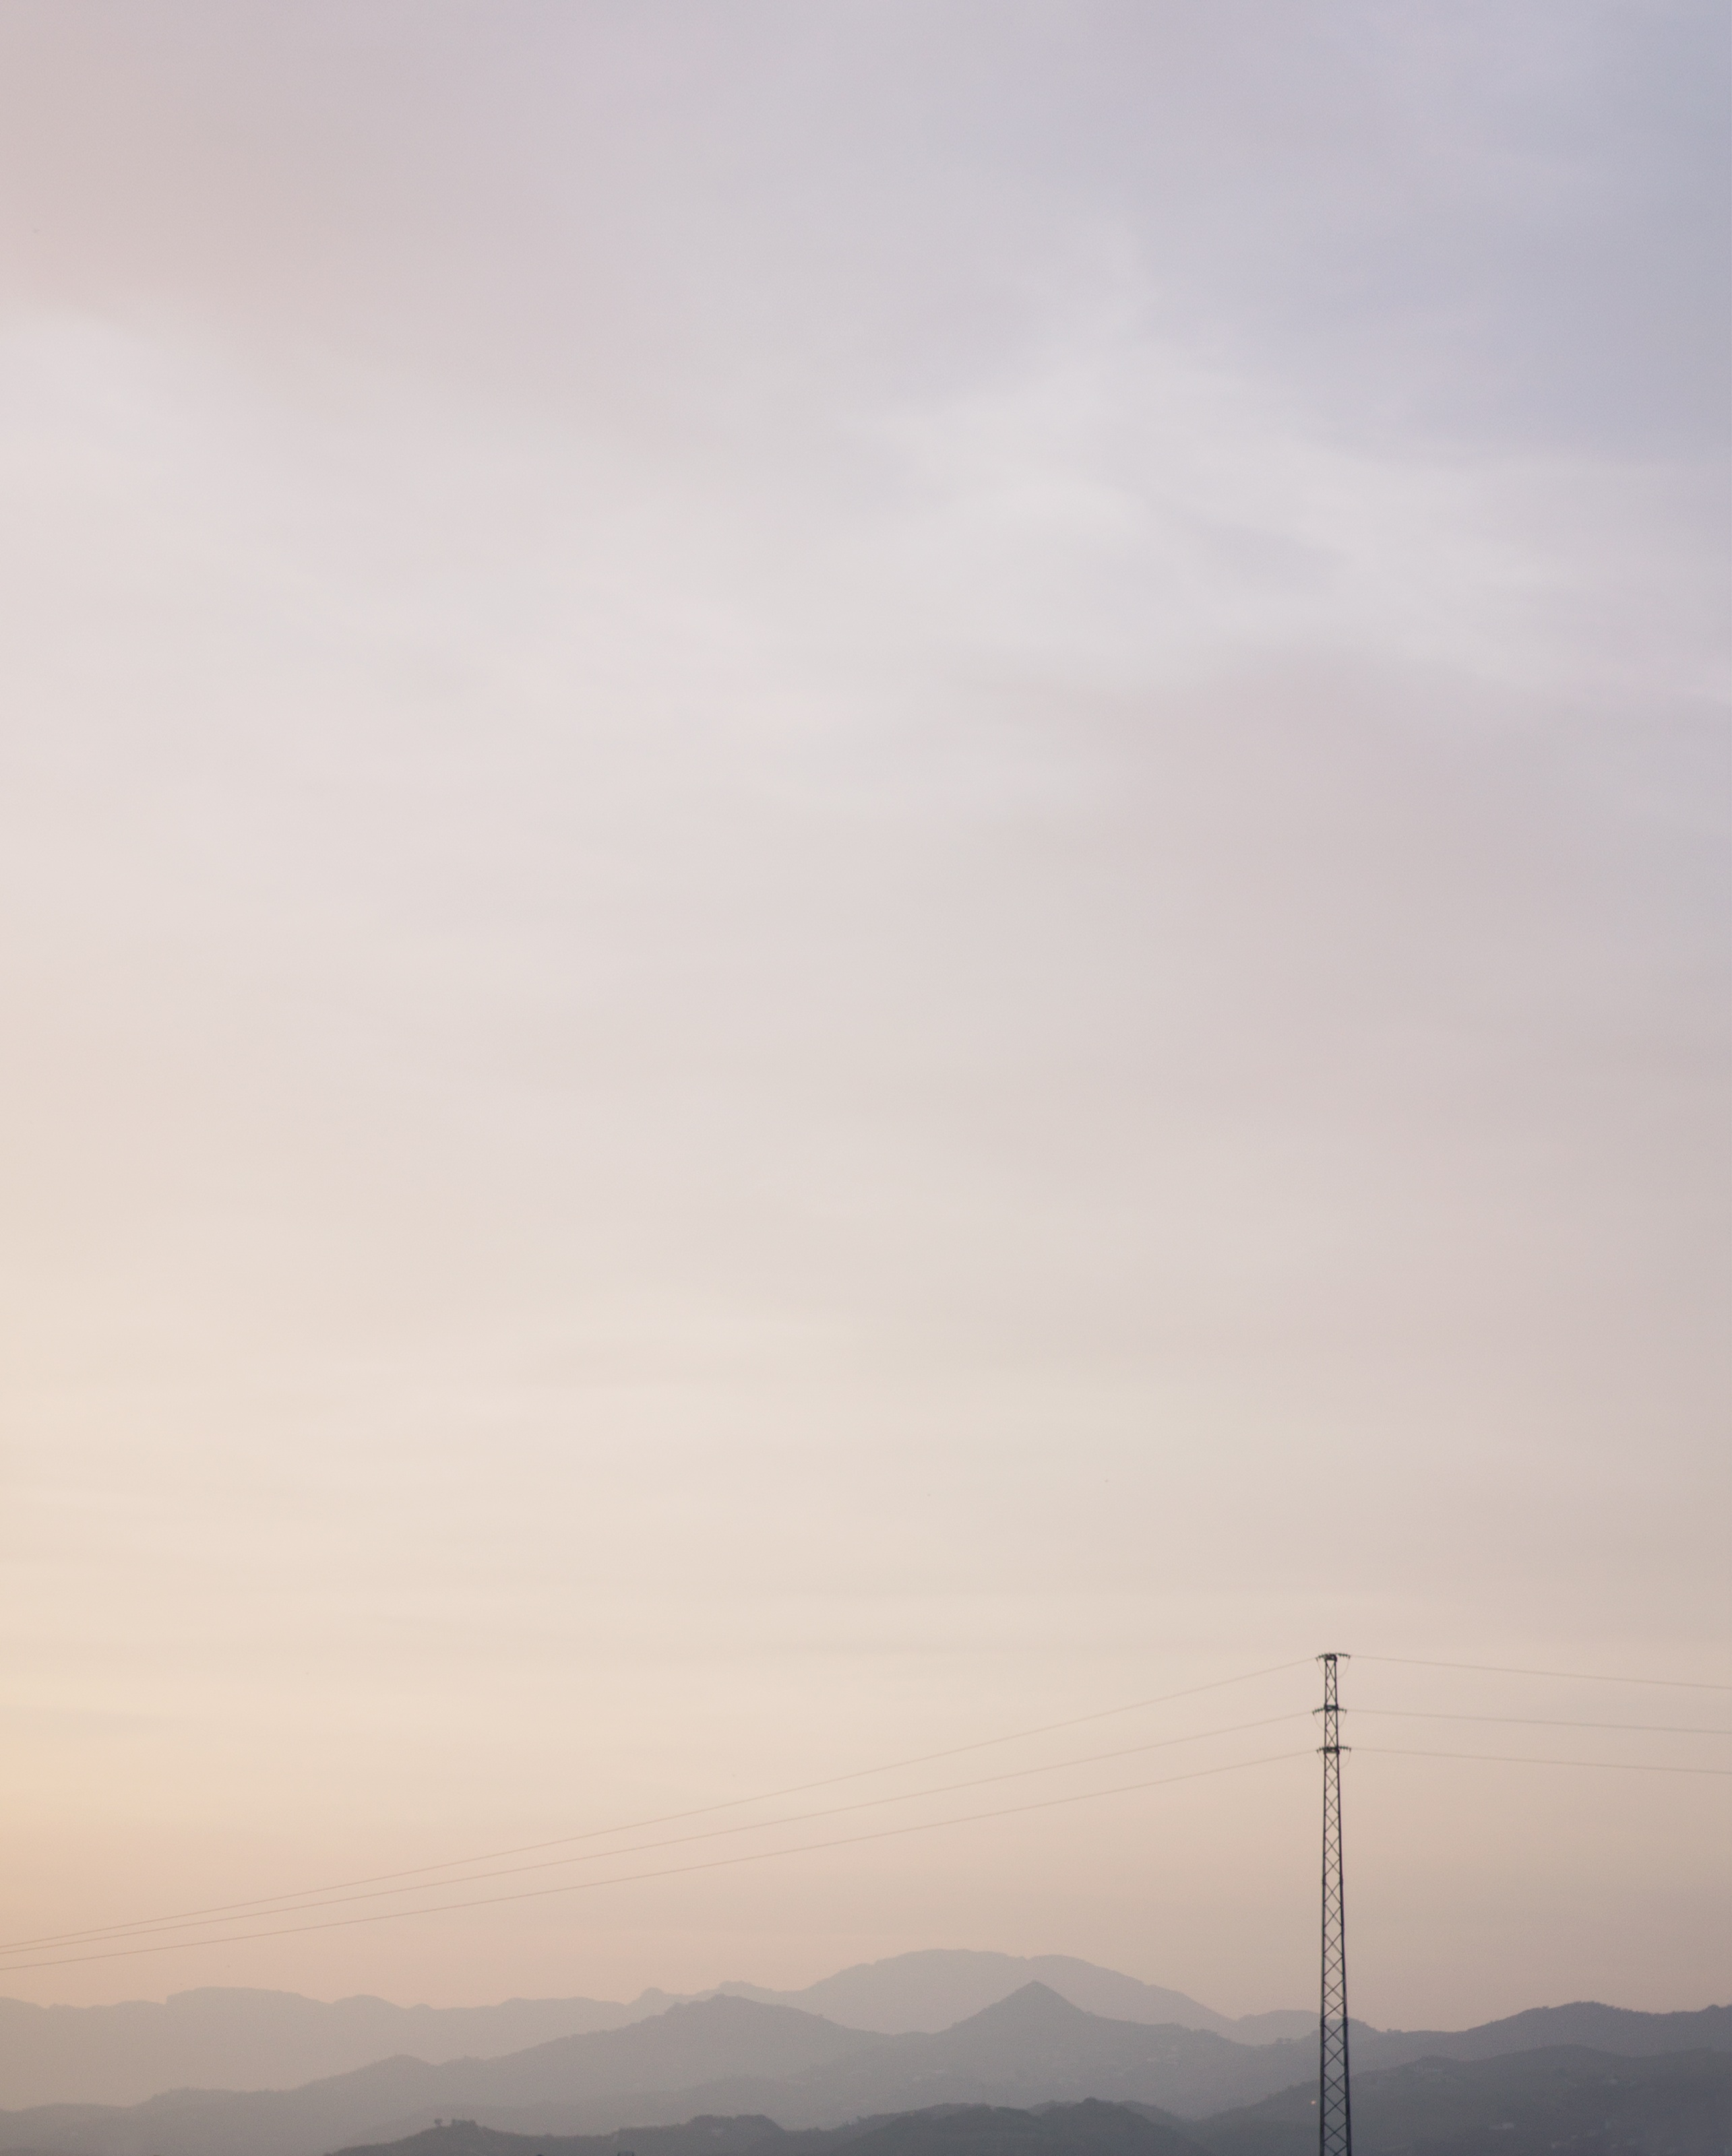
horizon, mountain, cloud, sky, fog, sunrise, sunset, sunlight, morning, dawn, atmosphere, dusk, haze, atmospheric phenomenon, atmosphere of earth